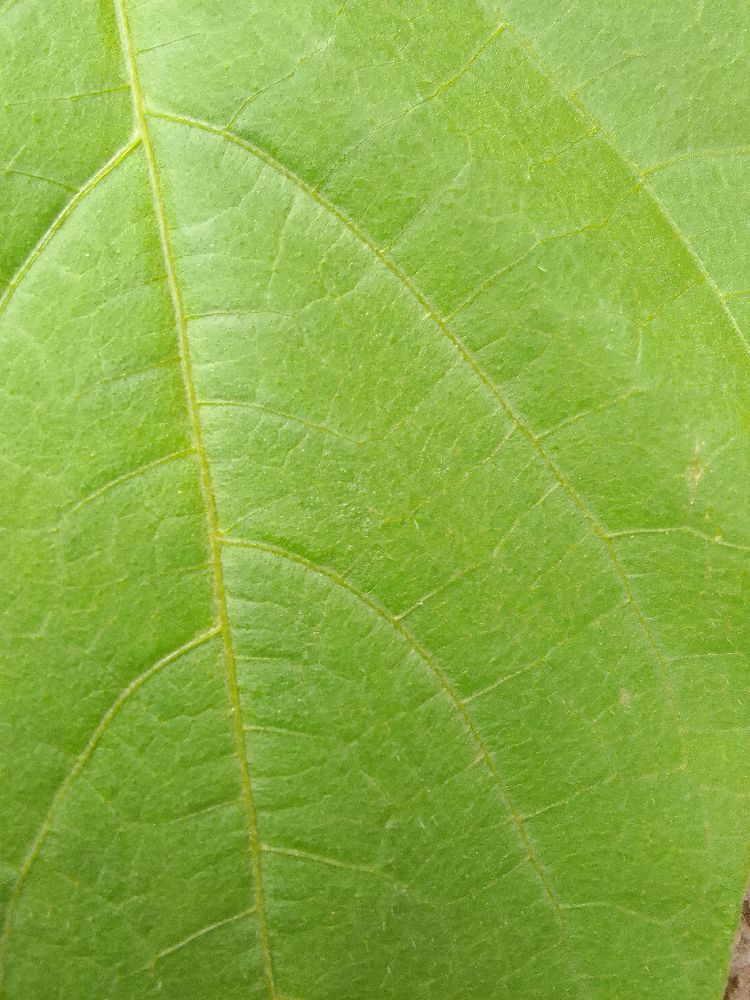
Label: healthy